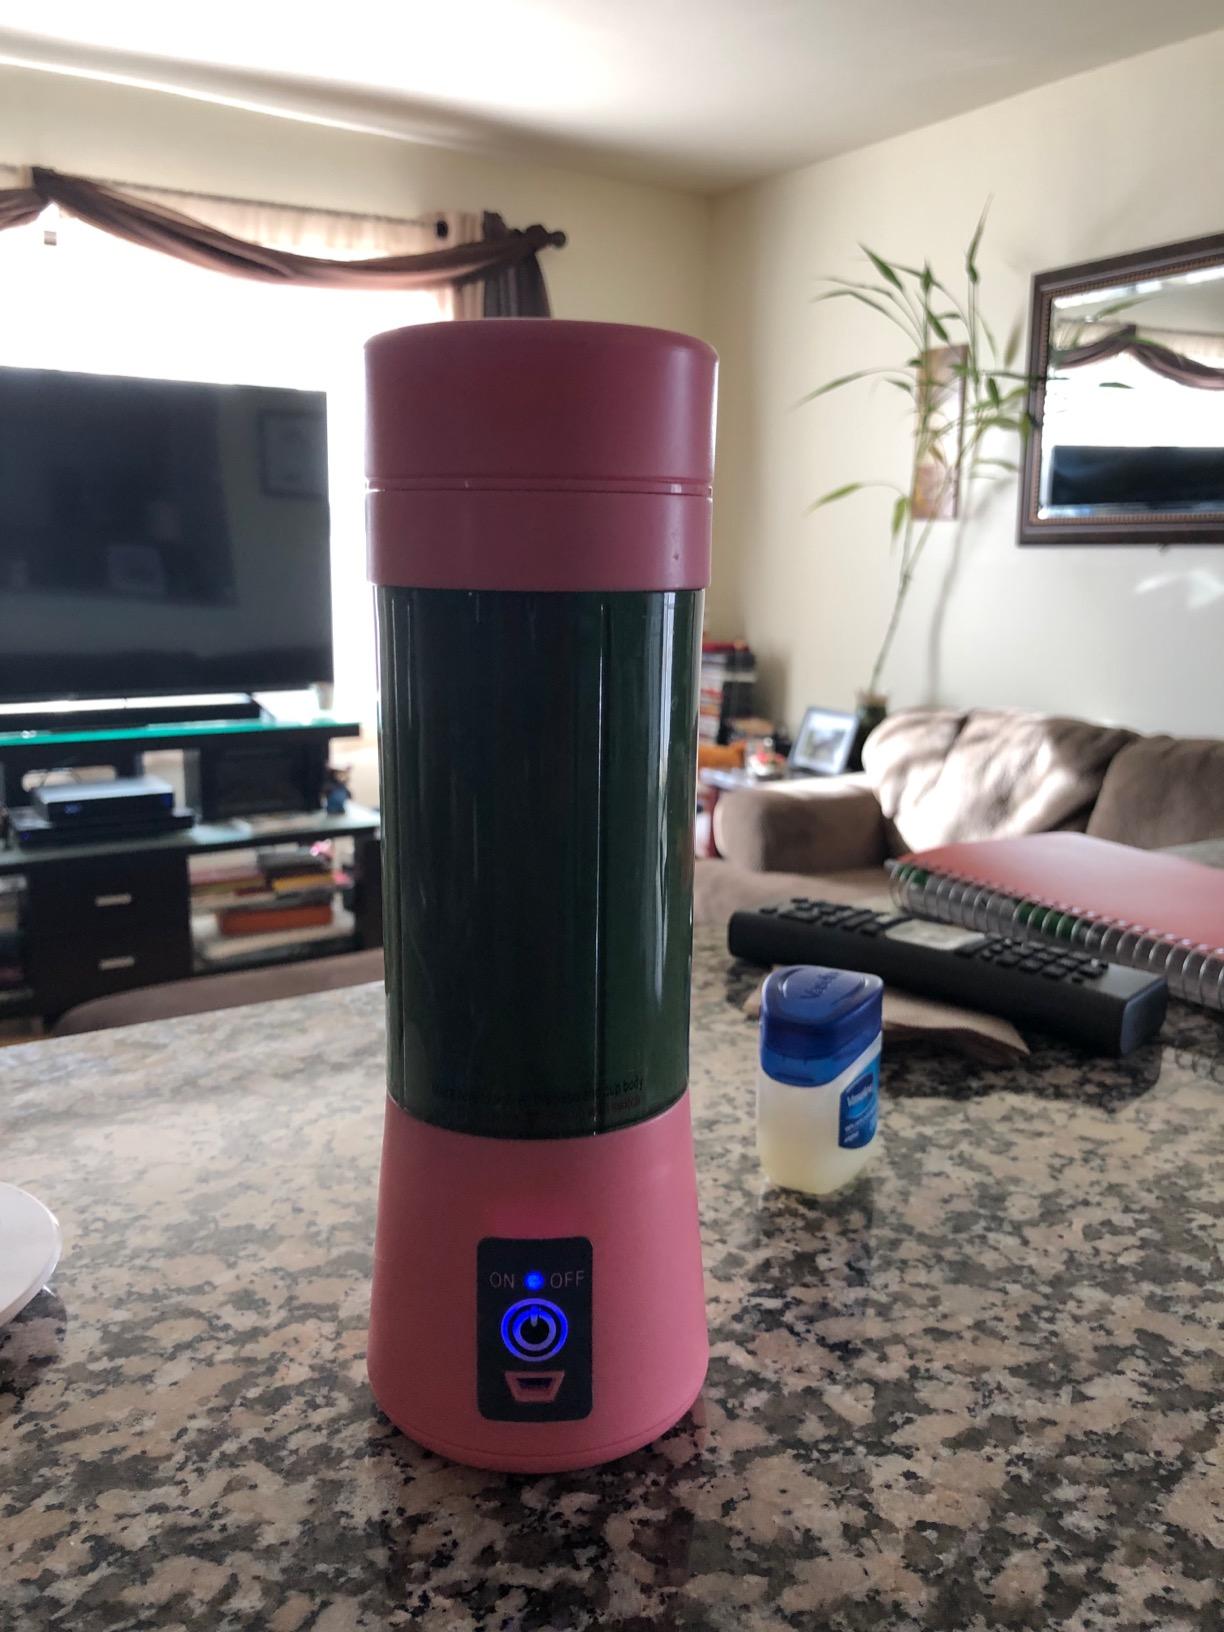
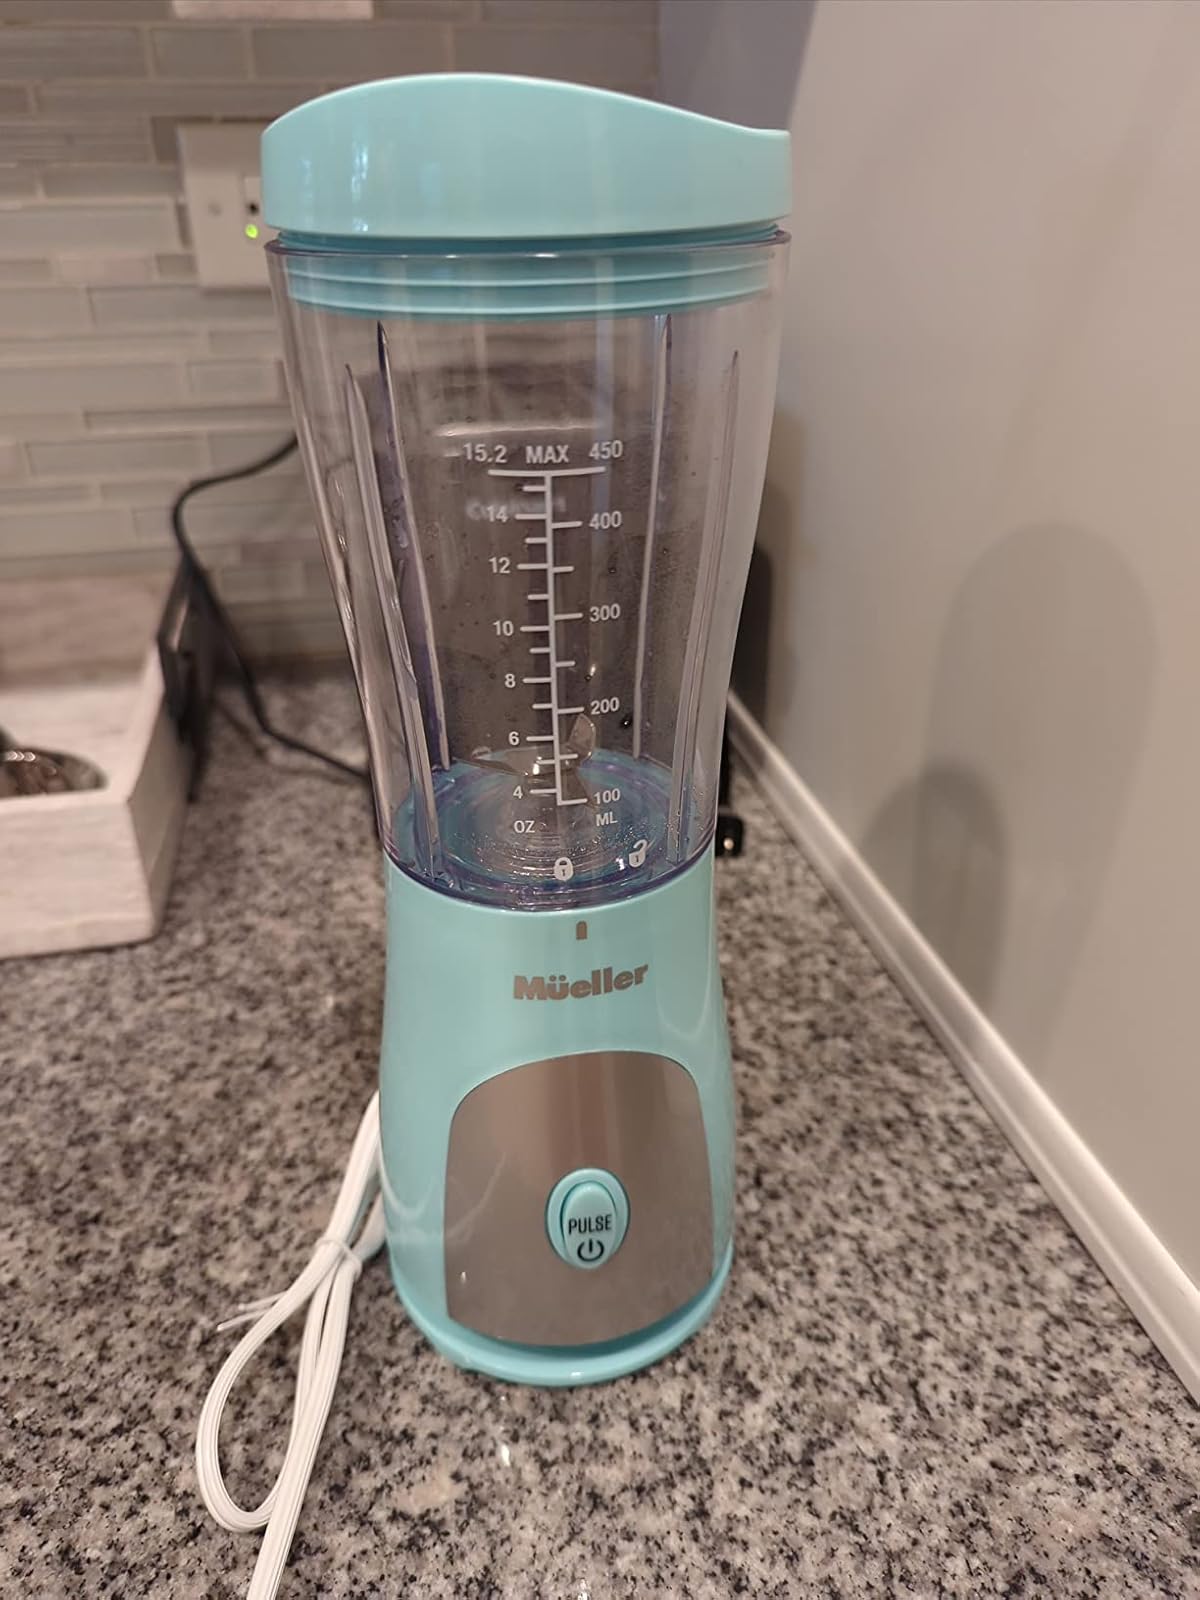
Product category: items_blender
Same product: no